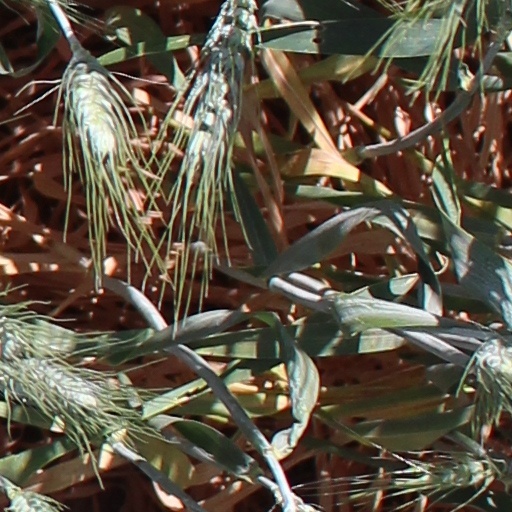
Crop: wheat